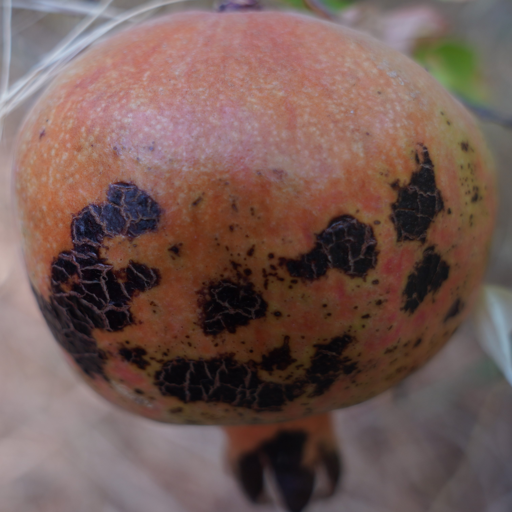
Label: Colletotrichum spp